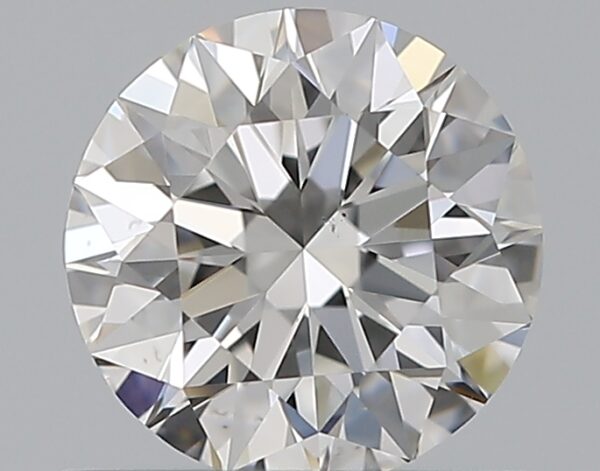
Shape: round
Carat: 0.53
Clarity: VS2
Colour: G
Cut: EX
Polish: EX
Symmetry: EX
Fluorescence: N
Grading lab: GIA
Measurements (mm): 5.17 x 5.2 x 3.24